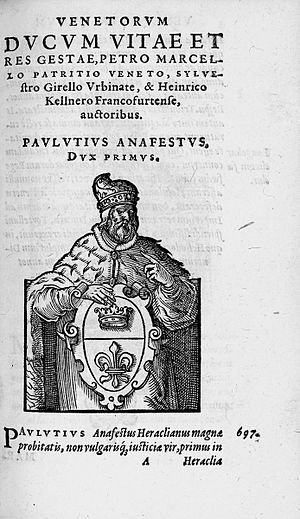
Paolo Lucio Anafesto
Paoluccio eller Paolo Lucio Anafesto var angiveligt den første doge i Venedig. Han var adelsmand fra Eraclea, som dengang var den primære by i regionen, og blev valgt i 697 som leder af hele laguneområdet som omkransede Venedig, både for at få afsluttet konflikterne mellem de forskellige tribuner, som indtil da havde regeret de forskellige områder, og for at koordinere forsvaret mod langobarderne og slaverne, som trængte sig ind på bosættelserne. Hans eksistens er imidlertid ikke bekræftet af nogen kilde før 1000-tallet, selv om han formentlig ikke var en ren legende.